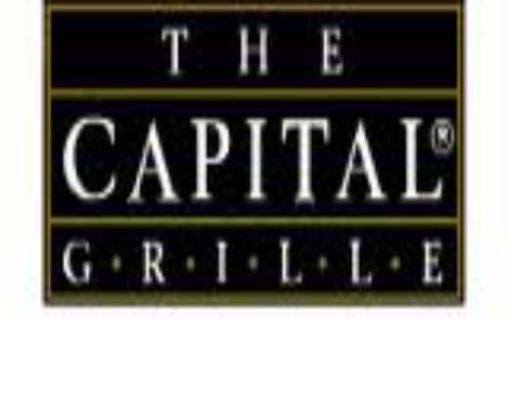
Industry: Food